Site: brandenburg
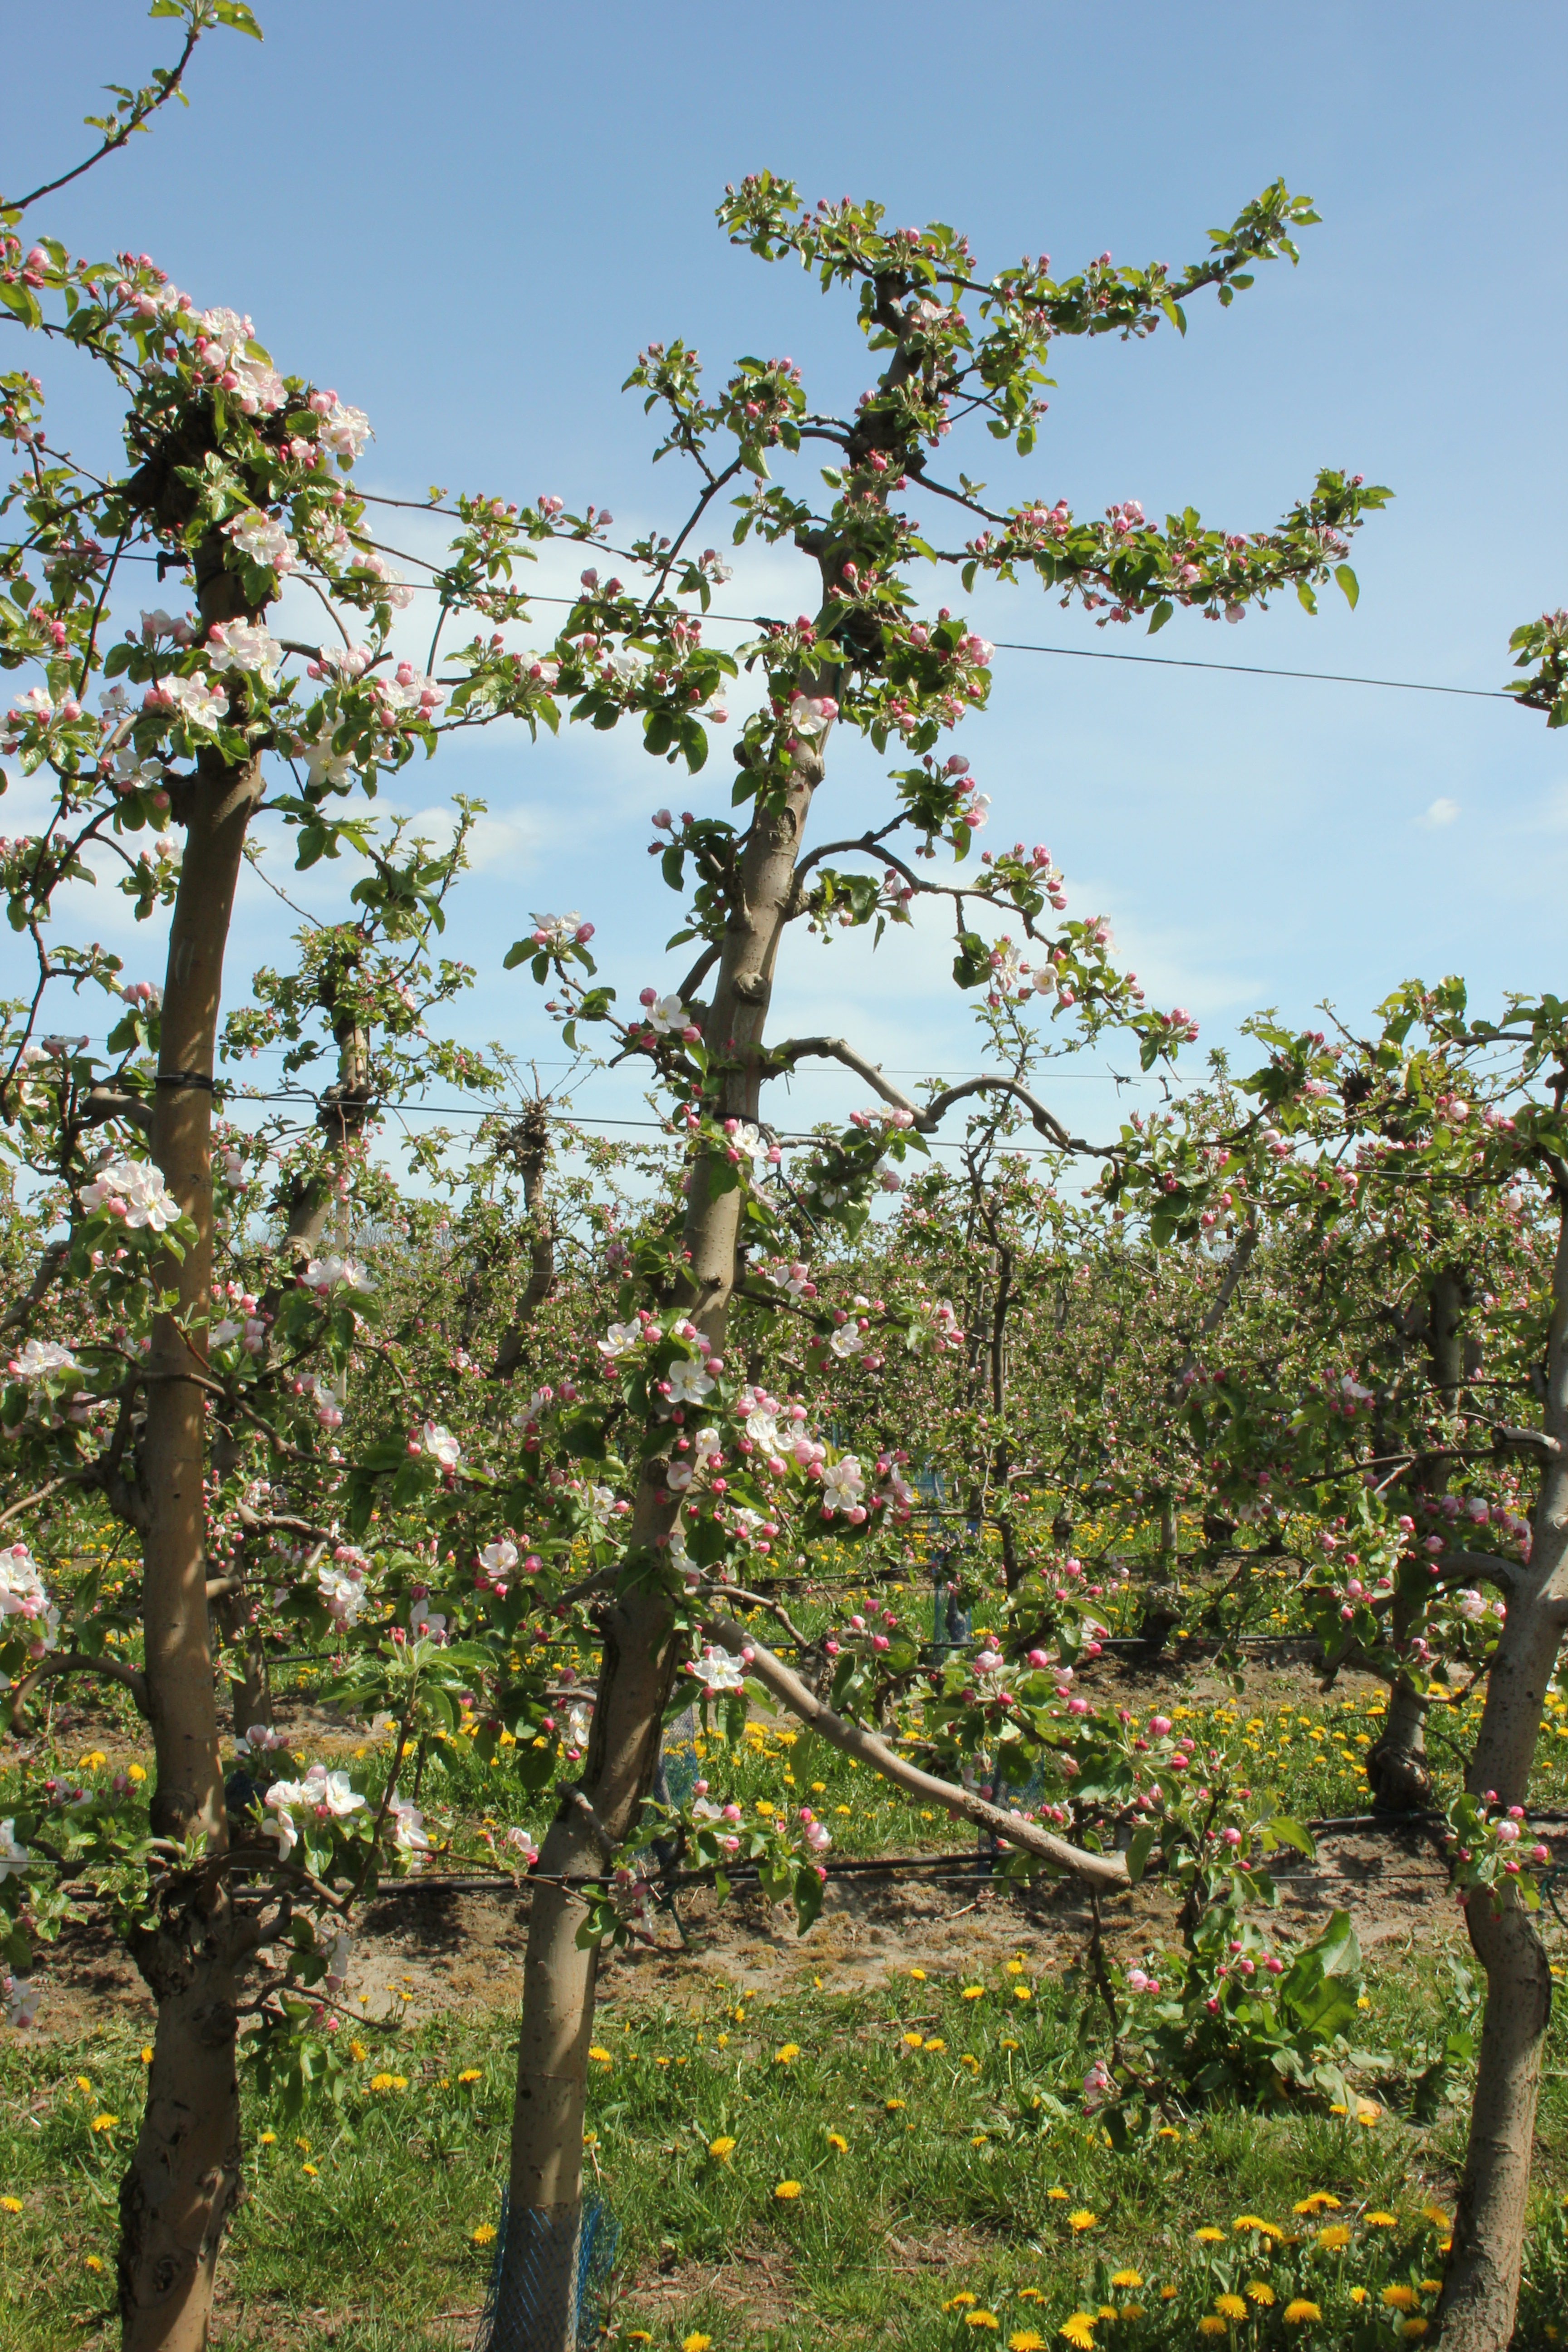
Growth stage (BBCH 57): Inflorescence emergence